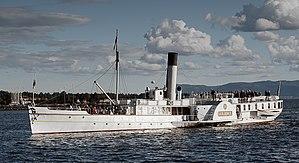
"Un vapeur ou bateau à vapeur, est un type de navire généralement apte à la navigation en haute mer/trans-océanique, qui est propulsé par un ou plusieurs moteurs à vapeur et qui se déplace grâce à la rotation d'hélices ou de roue à aubes. Le premier vapeur à réellement entrer en activité apparaît au début des années 1800, cependant, quelques précurseurs ont existé avant cette date. Beaucoup des vapeurs étant issus des marines américaines et britanniques, ils utilisent le préfixe « PS » ou « SS ». Avec la disparition des navires à roues à aubes, le préfixe « SS » est par la suite considéré comme désignant les vapeurs au sens large. Pour les navires propulsés par des moteurs à combustion interne, le préfixe d'usage est ""MV"" pour Motor Vessel, de sorte qu'il n'est pas correct d'utiliser « SS » pour la plupart des navires modernes.